Santa (1932 film)

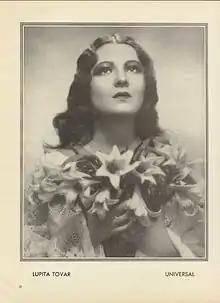
Film star Lupita Tovar

A Mexican girl named Santa (Tovar) is seduced and abandoned by a soldier, Marcelino. Rejected by her family and friends, she finds shelter in a brothel in Mexico City. After meeting Santa, the blind piano player Hipólito (Orellana) falls in love with her but is ridiculed by those around him. After she is rejected by her romantic partner Jarameno (due to the meddling of a suddenly returned Marcelino), Hipólito invites Santa to live with him and they attend church together. Later Santa becomes ill and Hipólito goes to the hospital to be with her but she passes away.